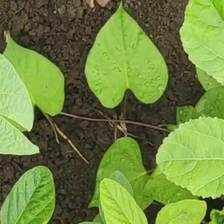
Weed species: Obscure_morning _glory(Ipomoea obscura)